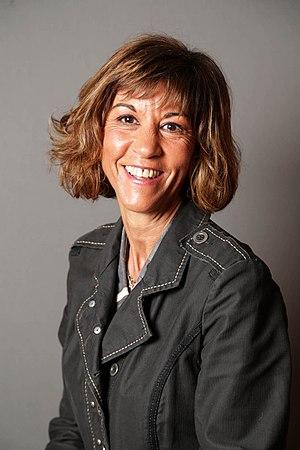
Elisabeth Abad i Giralt, née en 1962, est une femme politique espagnole membre de la Convergence démocratique de Catalogne.